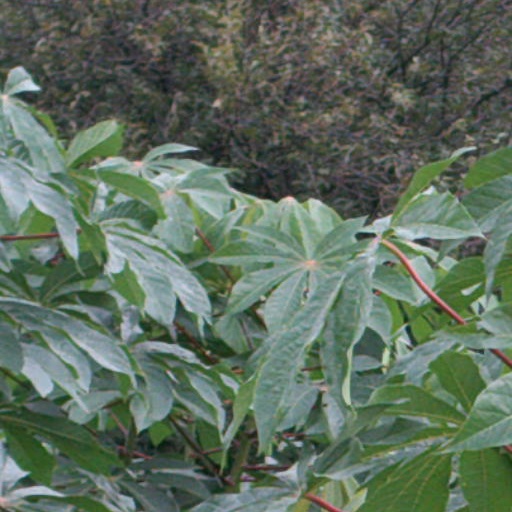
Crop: cassava